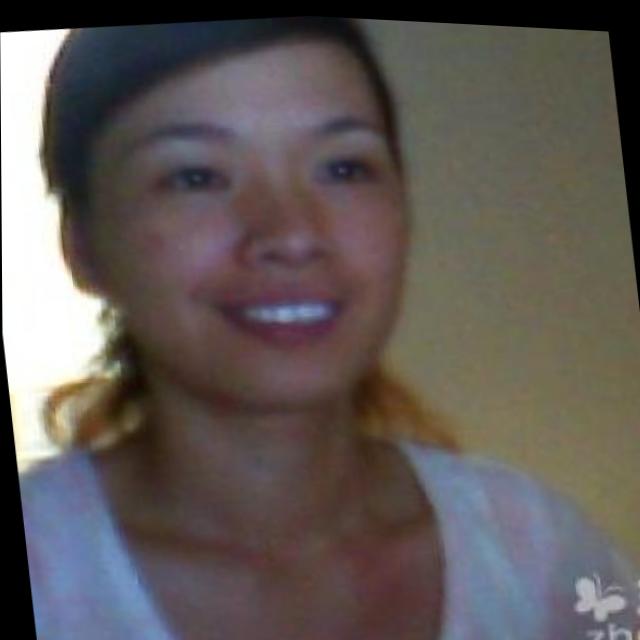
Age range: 21-44